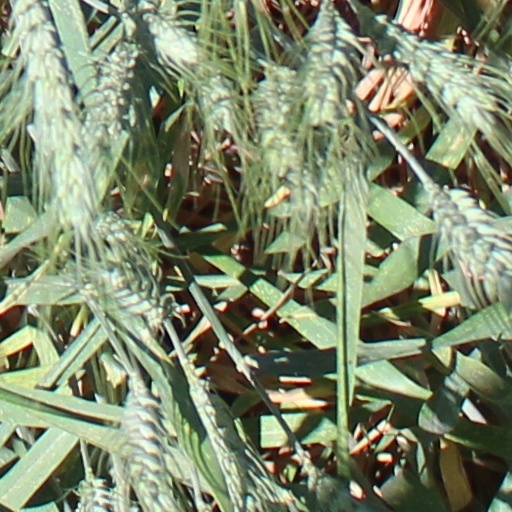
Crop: wheat